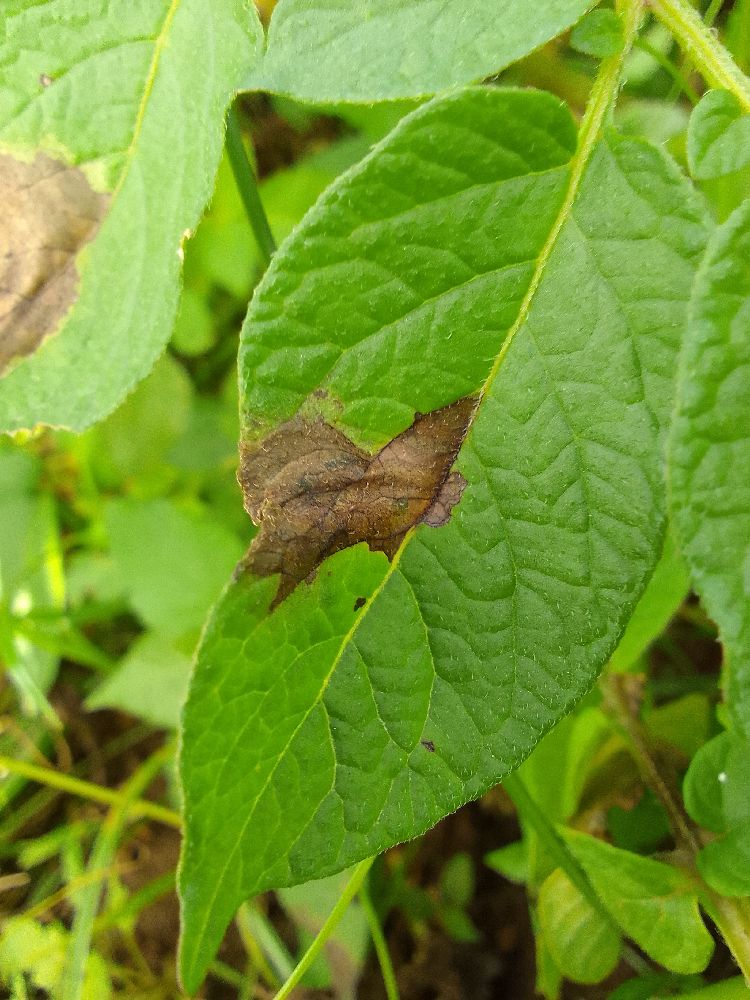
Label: Late blight